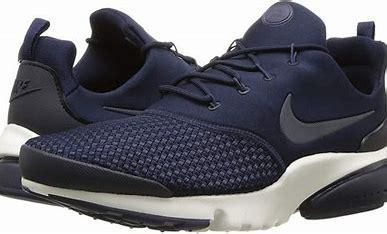
Brand: Nike
Model: Presto Fly